Minnipa, South Australia

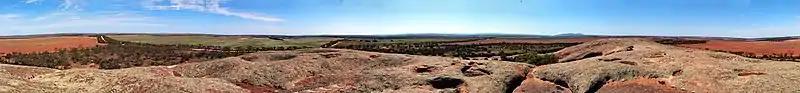
Panoramic view from Pildappa Rock within the locality of Minnipa showing the Gawler Ranges on the right

The town is close both to the west coast of Eyre Peninsula, and to the Gawler Ranges. It is located in the centre of a vast low-rainfall wheat belt and the surrounding countryside includes numerous wind-shaped granite outcrops.